Xinghai Square

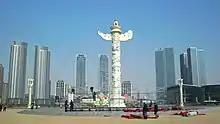
The now demolished huabiao

A huabiao was once located at the center of the square. It was first built in 1997 to commemorate the handover of Hong Kong. It was the tallest huabiao in China, and became one of the landmarks and symbols of Dalian. It stood at a height of 19.97 meters, and had a diameter of 1.997 metres. It was demolished secretly on August 5, 2016, at midnight, which was believed to be out of political reasons related to the downfall of Chinese politician Bo Xilai, who oversaw the construction of Xinghai Square and the central huabiao during his tenure as the mayor of Dalian. Local media remained in silence about this, and reports by mainland media were soon deleted.